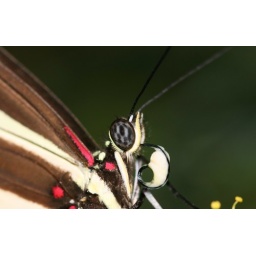
Photographed in the butterfly house at Jimmy's Farm near Ipswich, Suffolk, England.